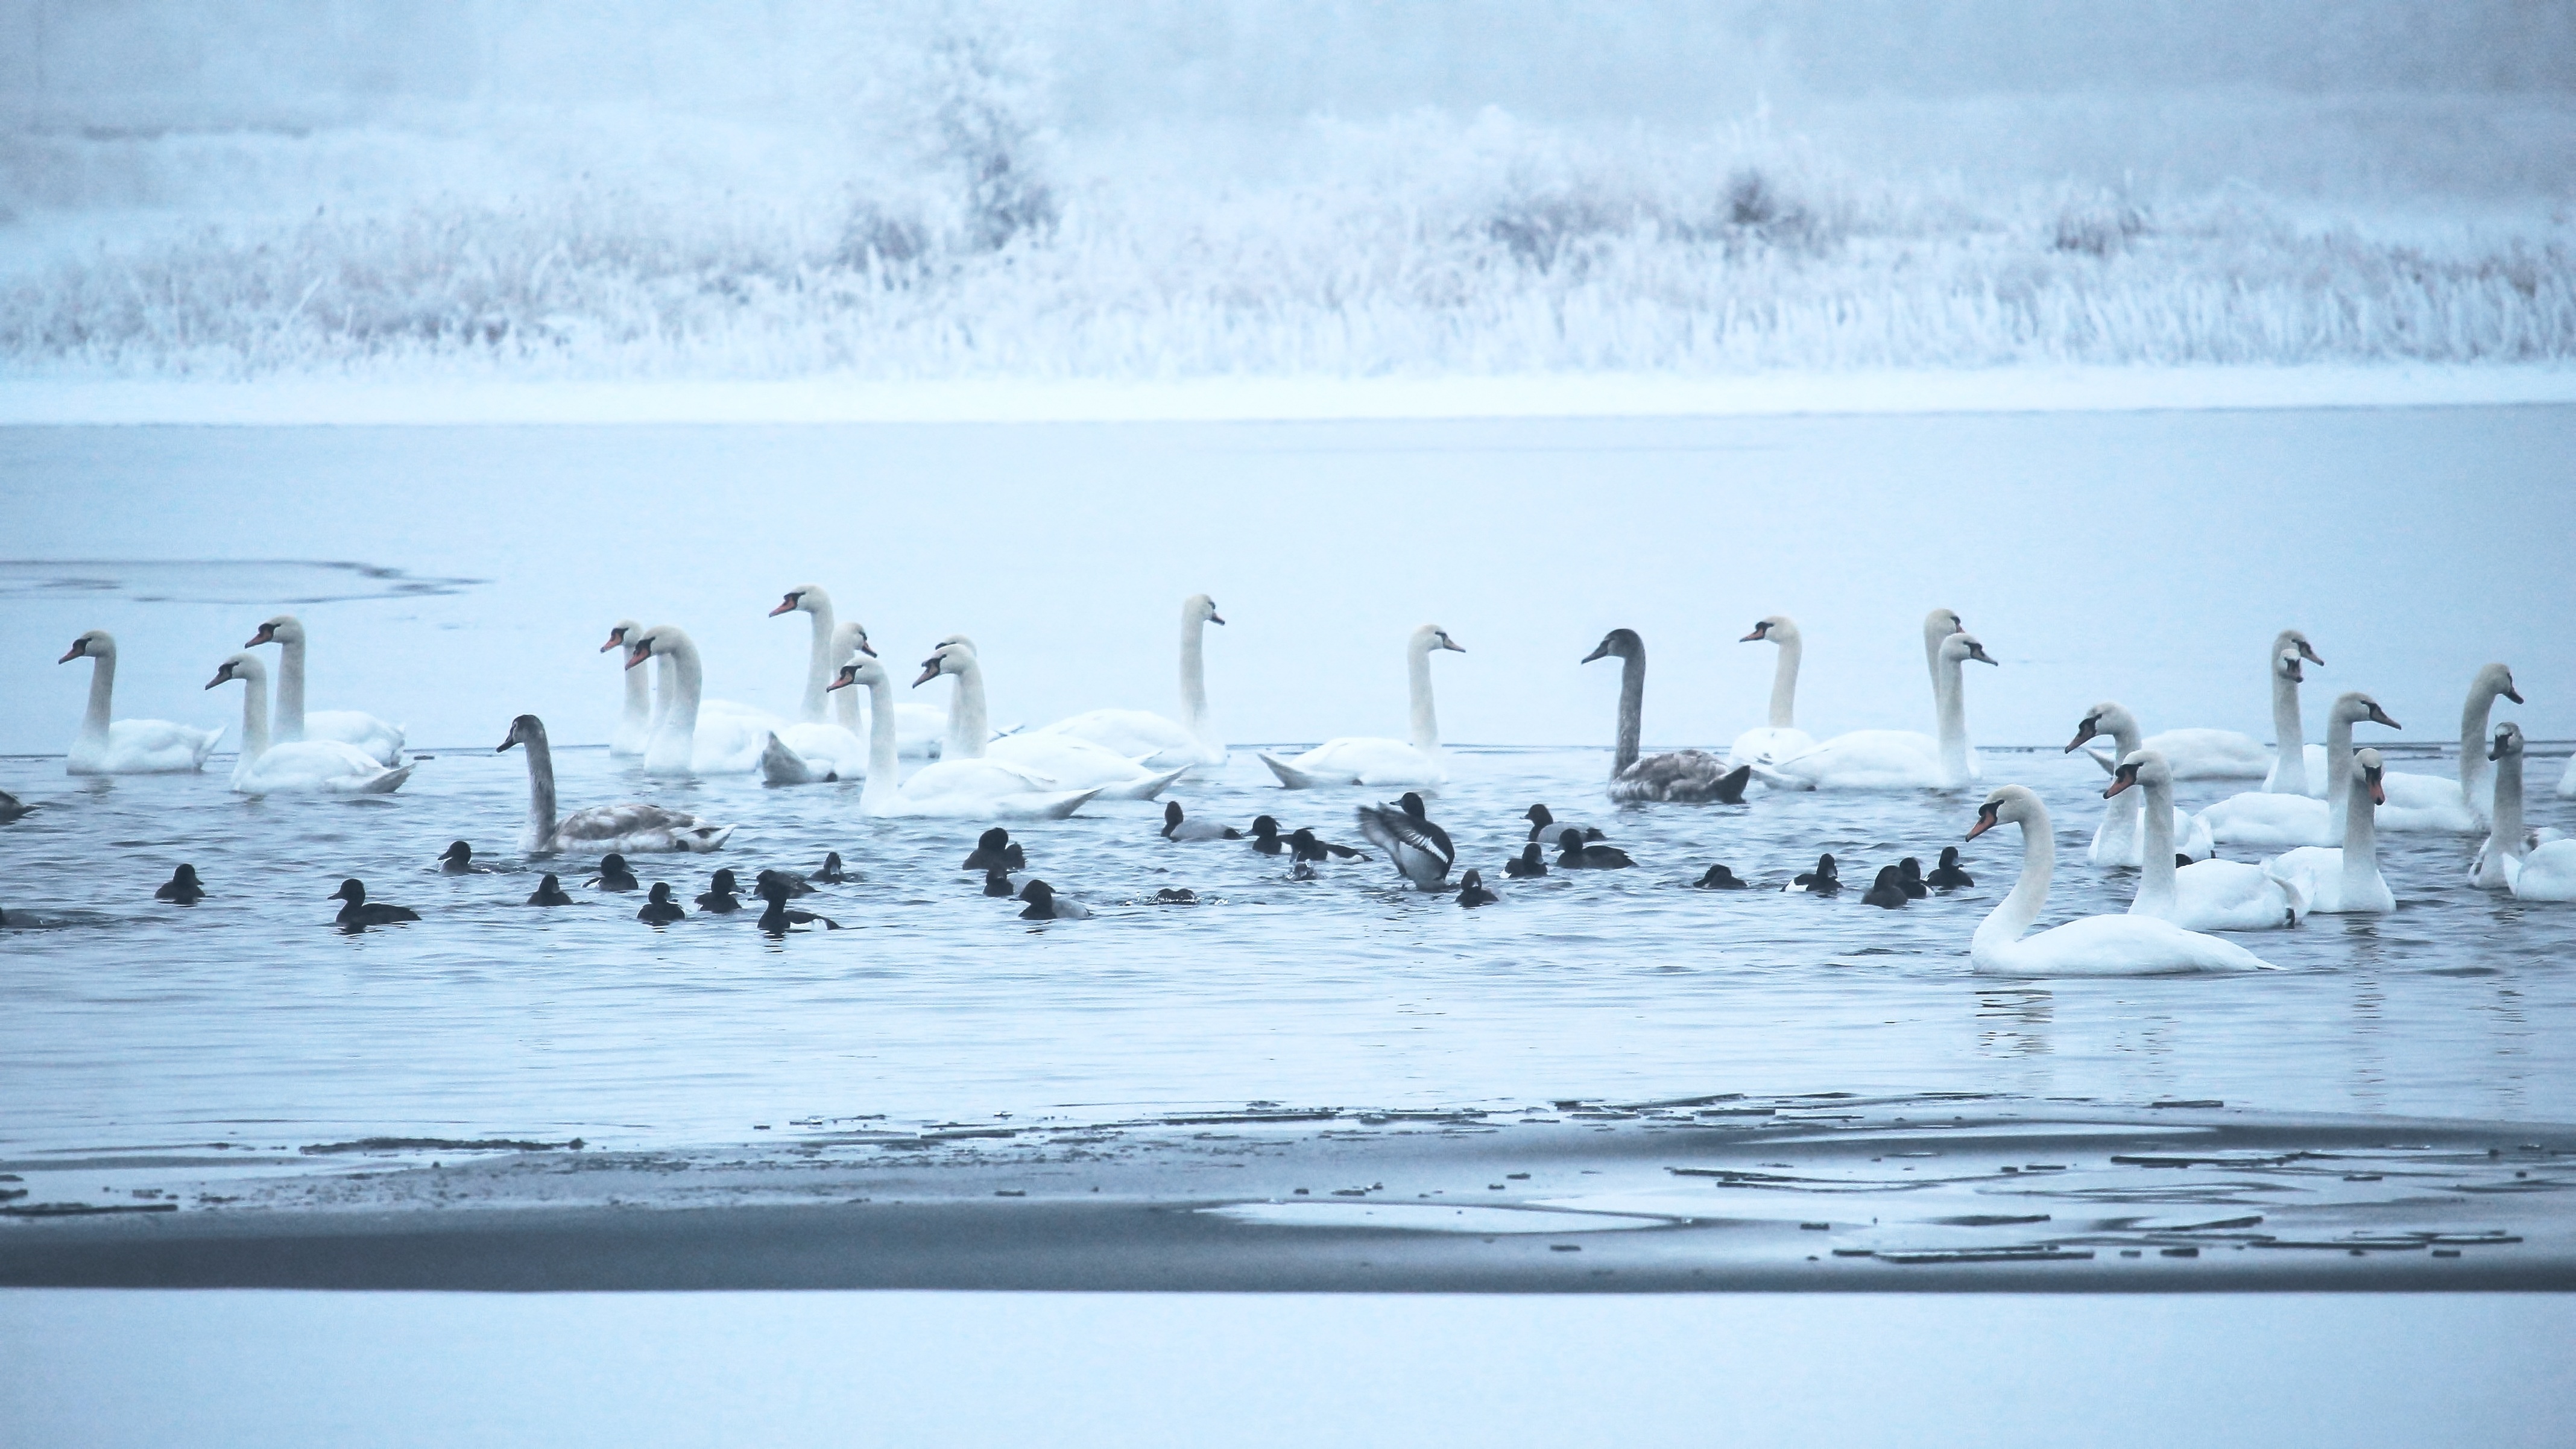
landscape, snow, cold, winter, bird, lake, dawn, ice, twilight, weather, frozen, arctic, hazy, swans, water bird, freezing, slurry, ice cold, prettin, elbaue